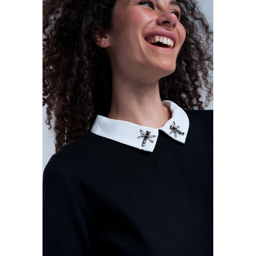
q2 shirts & tops black shirt combined with a blouse